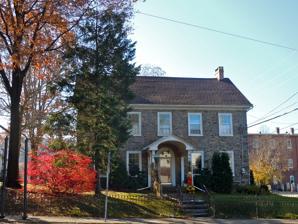
Building: William and Caroline Schall House
Country: United States of America
Year built: 1835
Historic house in Pennsylvania, United States United States historic place William and Caroline Schall House U.S. National Register of Historic Places Schall House, November 2011 Show map of Pennsylvania Show map of the United States Interactive map showing the Schall House’s location Location 100 Main St., Green Lane, Pennsylvania , U.S. Coordinates 40°20′19″N 75°28′19″W / 40.33861°N 75.47194°W / 40.33861; -75.47194 Area less than one acre Built c. 1835 Architectural style Federal NRHP reference No. 07001079 Added to NRHP October 11, 2007 The William and Caroline Schall House is an historic, American home that is located in Green Lane in Montgomery County, Pennsylvania . It was added to the National Register of Historic Places in 2007. History and architectural features Built circa 1835, this historic residence was designed in the Federal style and is a 2 + 1 ⁄ 2 -story, five-bay, L-shaped, stone dwelling with an open, two-story porch. A Colonial Revival style portico was added to the front facade circa 1925. Also located on the property is a contributing, stucco -covered wash house that was also built circa 1835. It was added to the National Register of Historic Places in 2007. References